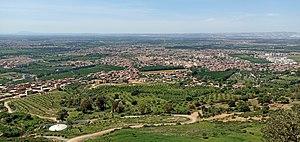
Larbâa ou L'Arbâa est une grande commune de la wilaya de Blida, en Algérie.